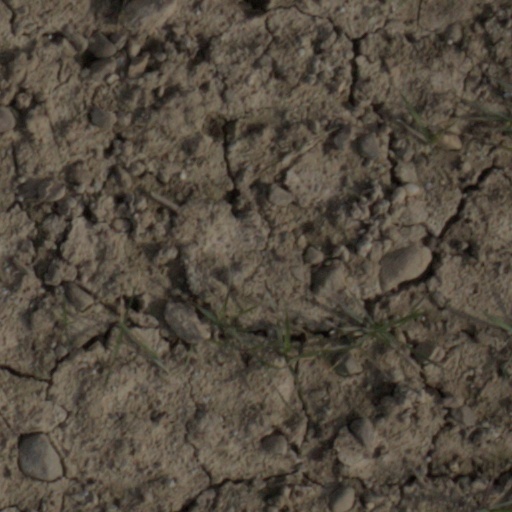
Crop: wheat